Cheongdam-dong Alice

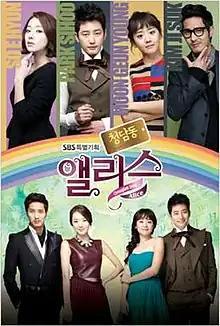
Promotional poster

Cheongdam-dong Alice is a 2012 South Korean television series, starring Moon Geun-young, Park Si-hoo, So Yi-hyun and Kim Ji-seok. The series tells the story of a young woman's "journey" to Cheongdam-dong ― one of the wealthiest areas in Gangnam ― by seducing a second-generation chaebol into marriage. It aired on SBS from December 1, 2012 to January 27, 2013 on Saturdays and Sundays at 21:55 for 16 episodes.